Igor and Grichka Bogdanoff

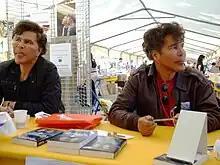
Grichka (right) and Igor (left) Bogdanoff in 2010

In 2001 and 2002, the brothers published five papers (including "Topological field theory of the initial singularity of spacetime") in peer-reviewed physics journals. Controversy over the Bogdanoffs' work began on 22 October 2002, with an email sent by University of Tours physicist Max Niedermaier to University of Pittsburgh physicist Ezra T. Newman. Niedermaier suggested that the Bogdanoffs' Ph.D. theses and papers were "spoof[s]", created by throwing together instances of theoretical-physics jargon, including terminology from string theory: "The abstracts are delightfully meaningless combinations of buzzwords ... which apparently have been taken seriously."